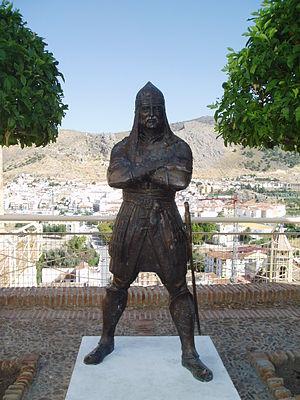
Ibrahim Aliatar, Ali-Atar ou Ali al-Attar est un général du royaume de Grenade, alcaïde, c'est-à-dire gouverneur de Loja et seigneur de Xagra. Il est le père de Morayma, reine-consort de Grenade par son mariage avec Boabdil, le dernier roi de Grenade. Il meurt à la bataille de Lucena en 1483.